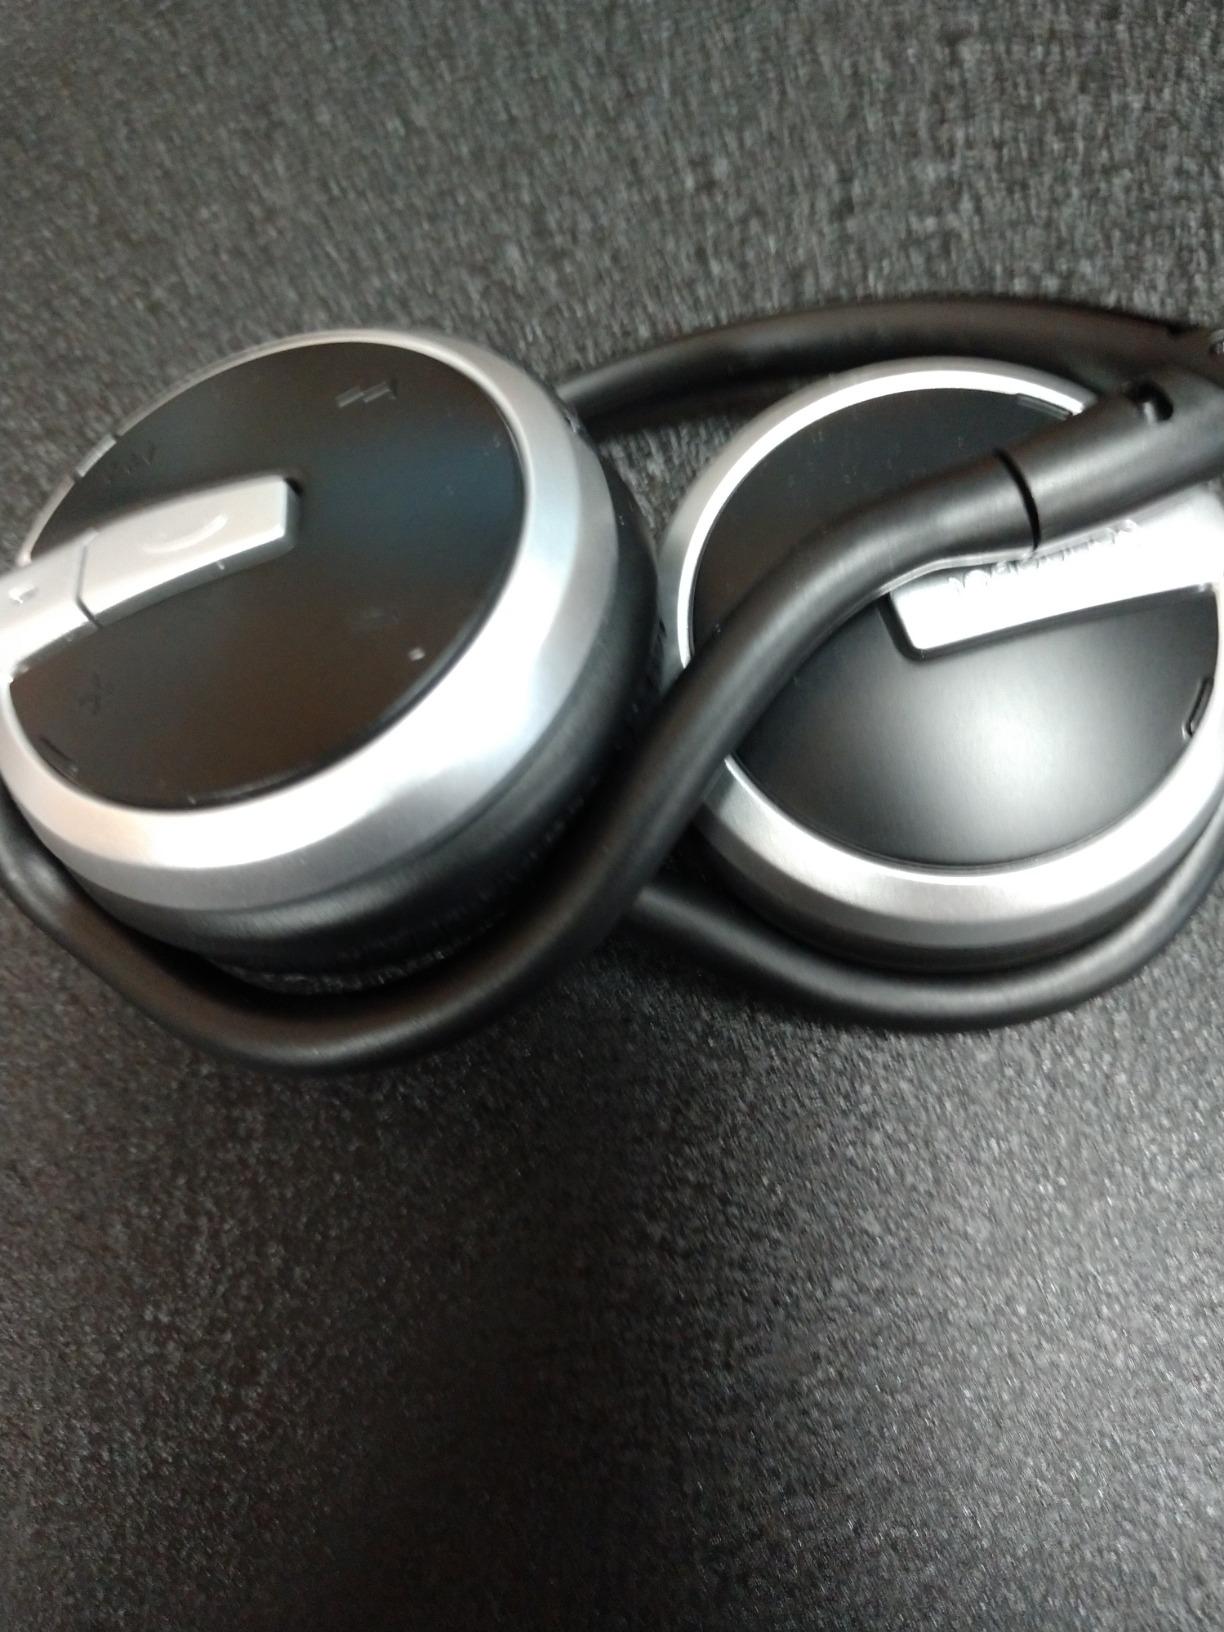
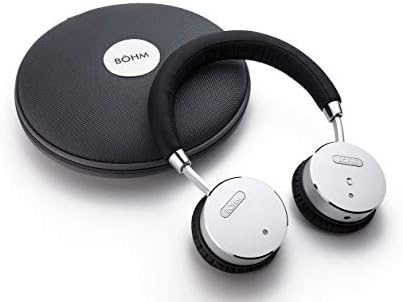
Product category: headphones
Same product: no